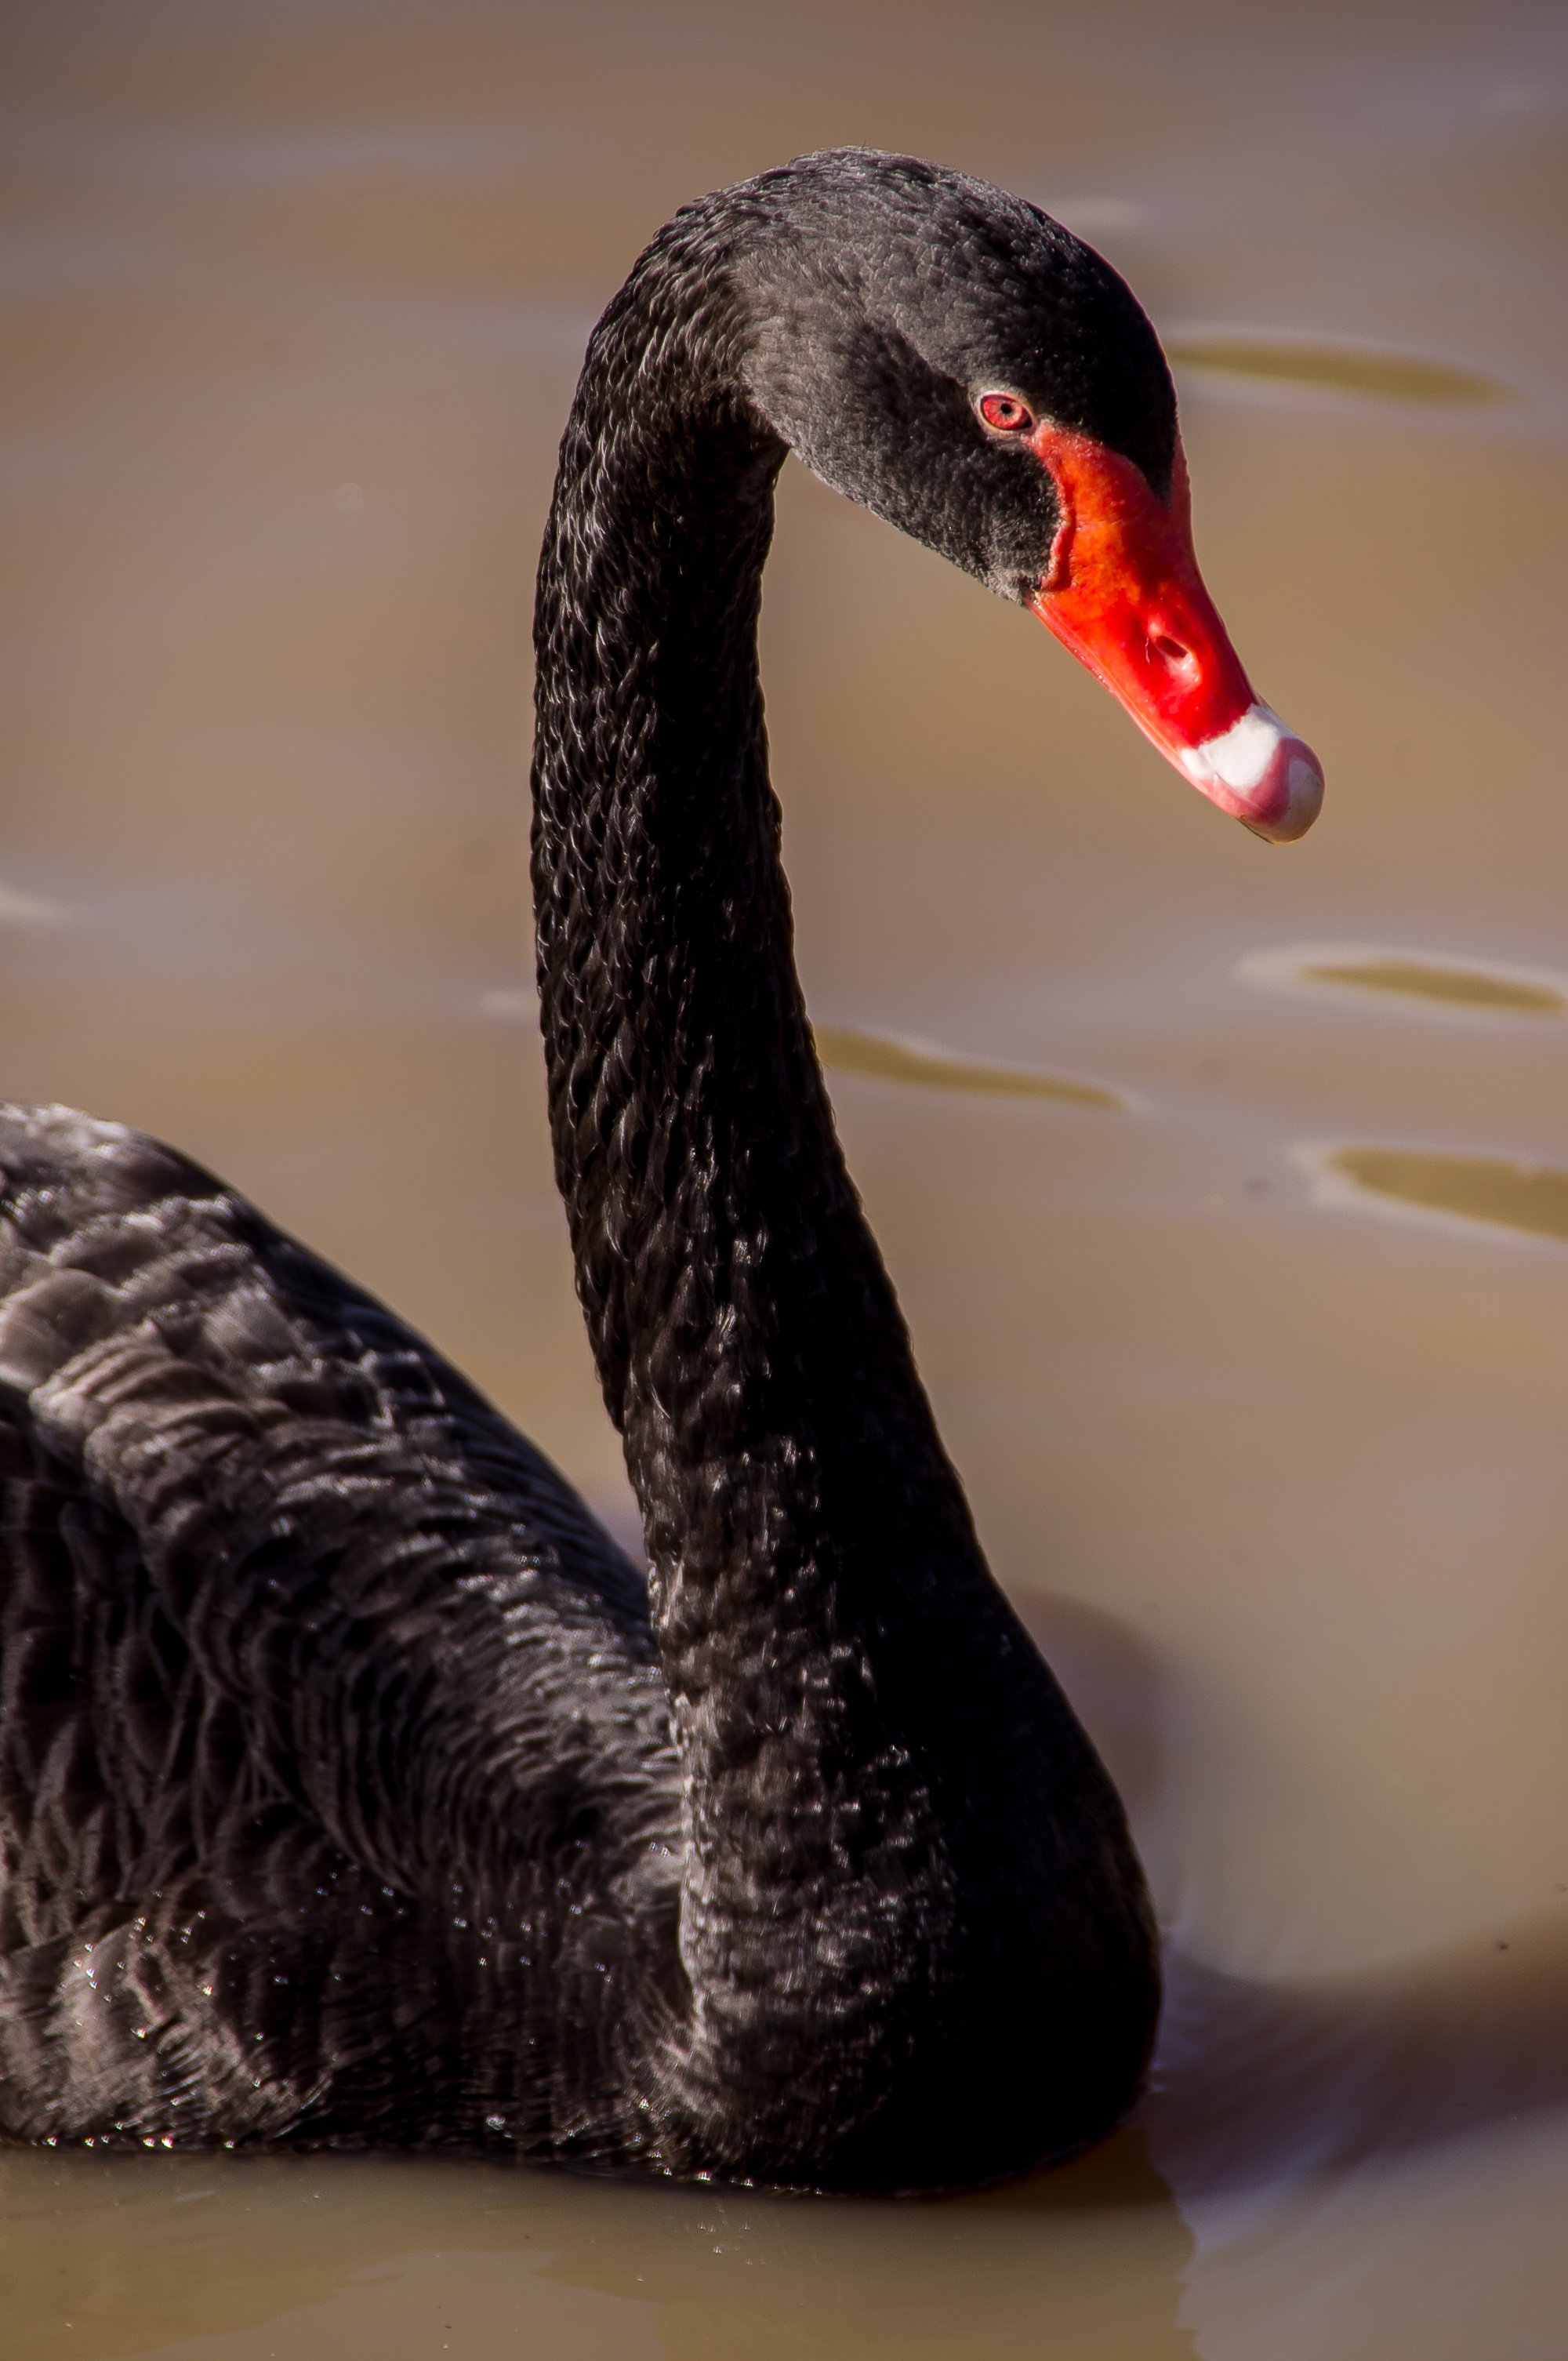
water, bird, wing, lake, wild, beak, black, swimming, close up, australia, native, swan, duck, cygnus, vertebrate, elegant, waterfowl, waterbird, water bird, black swan, red beak, ducks geese and swans